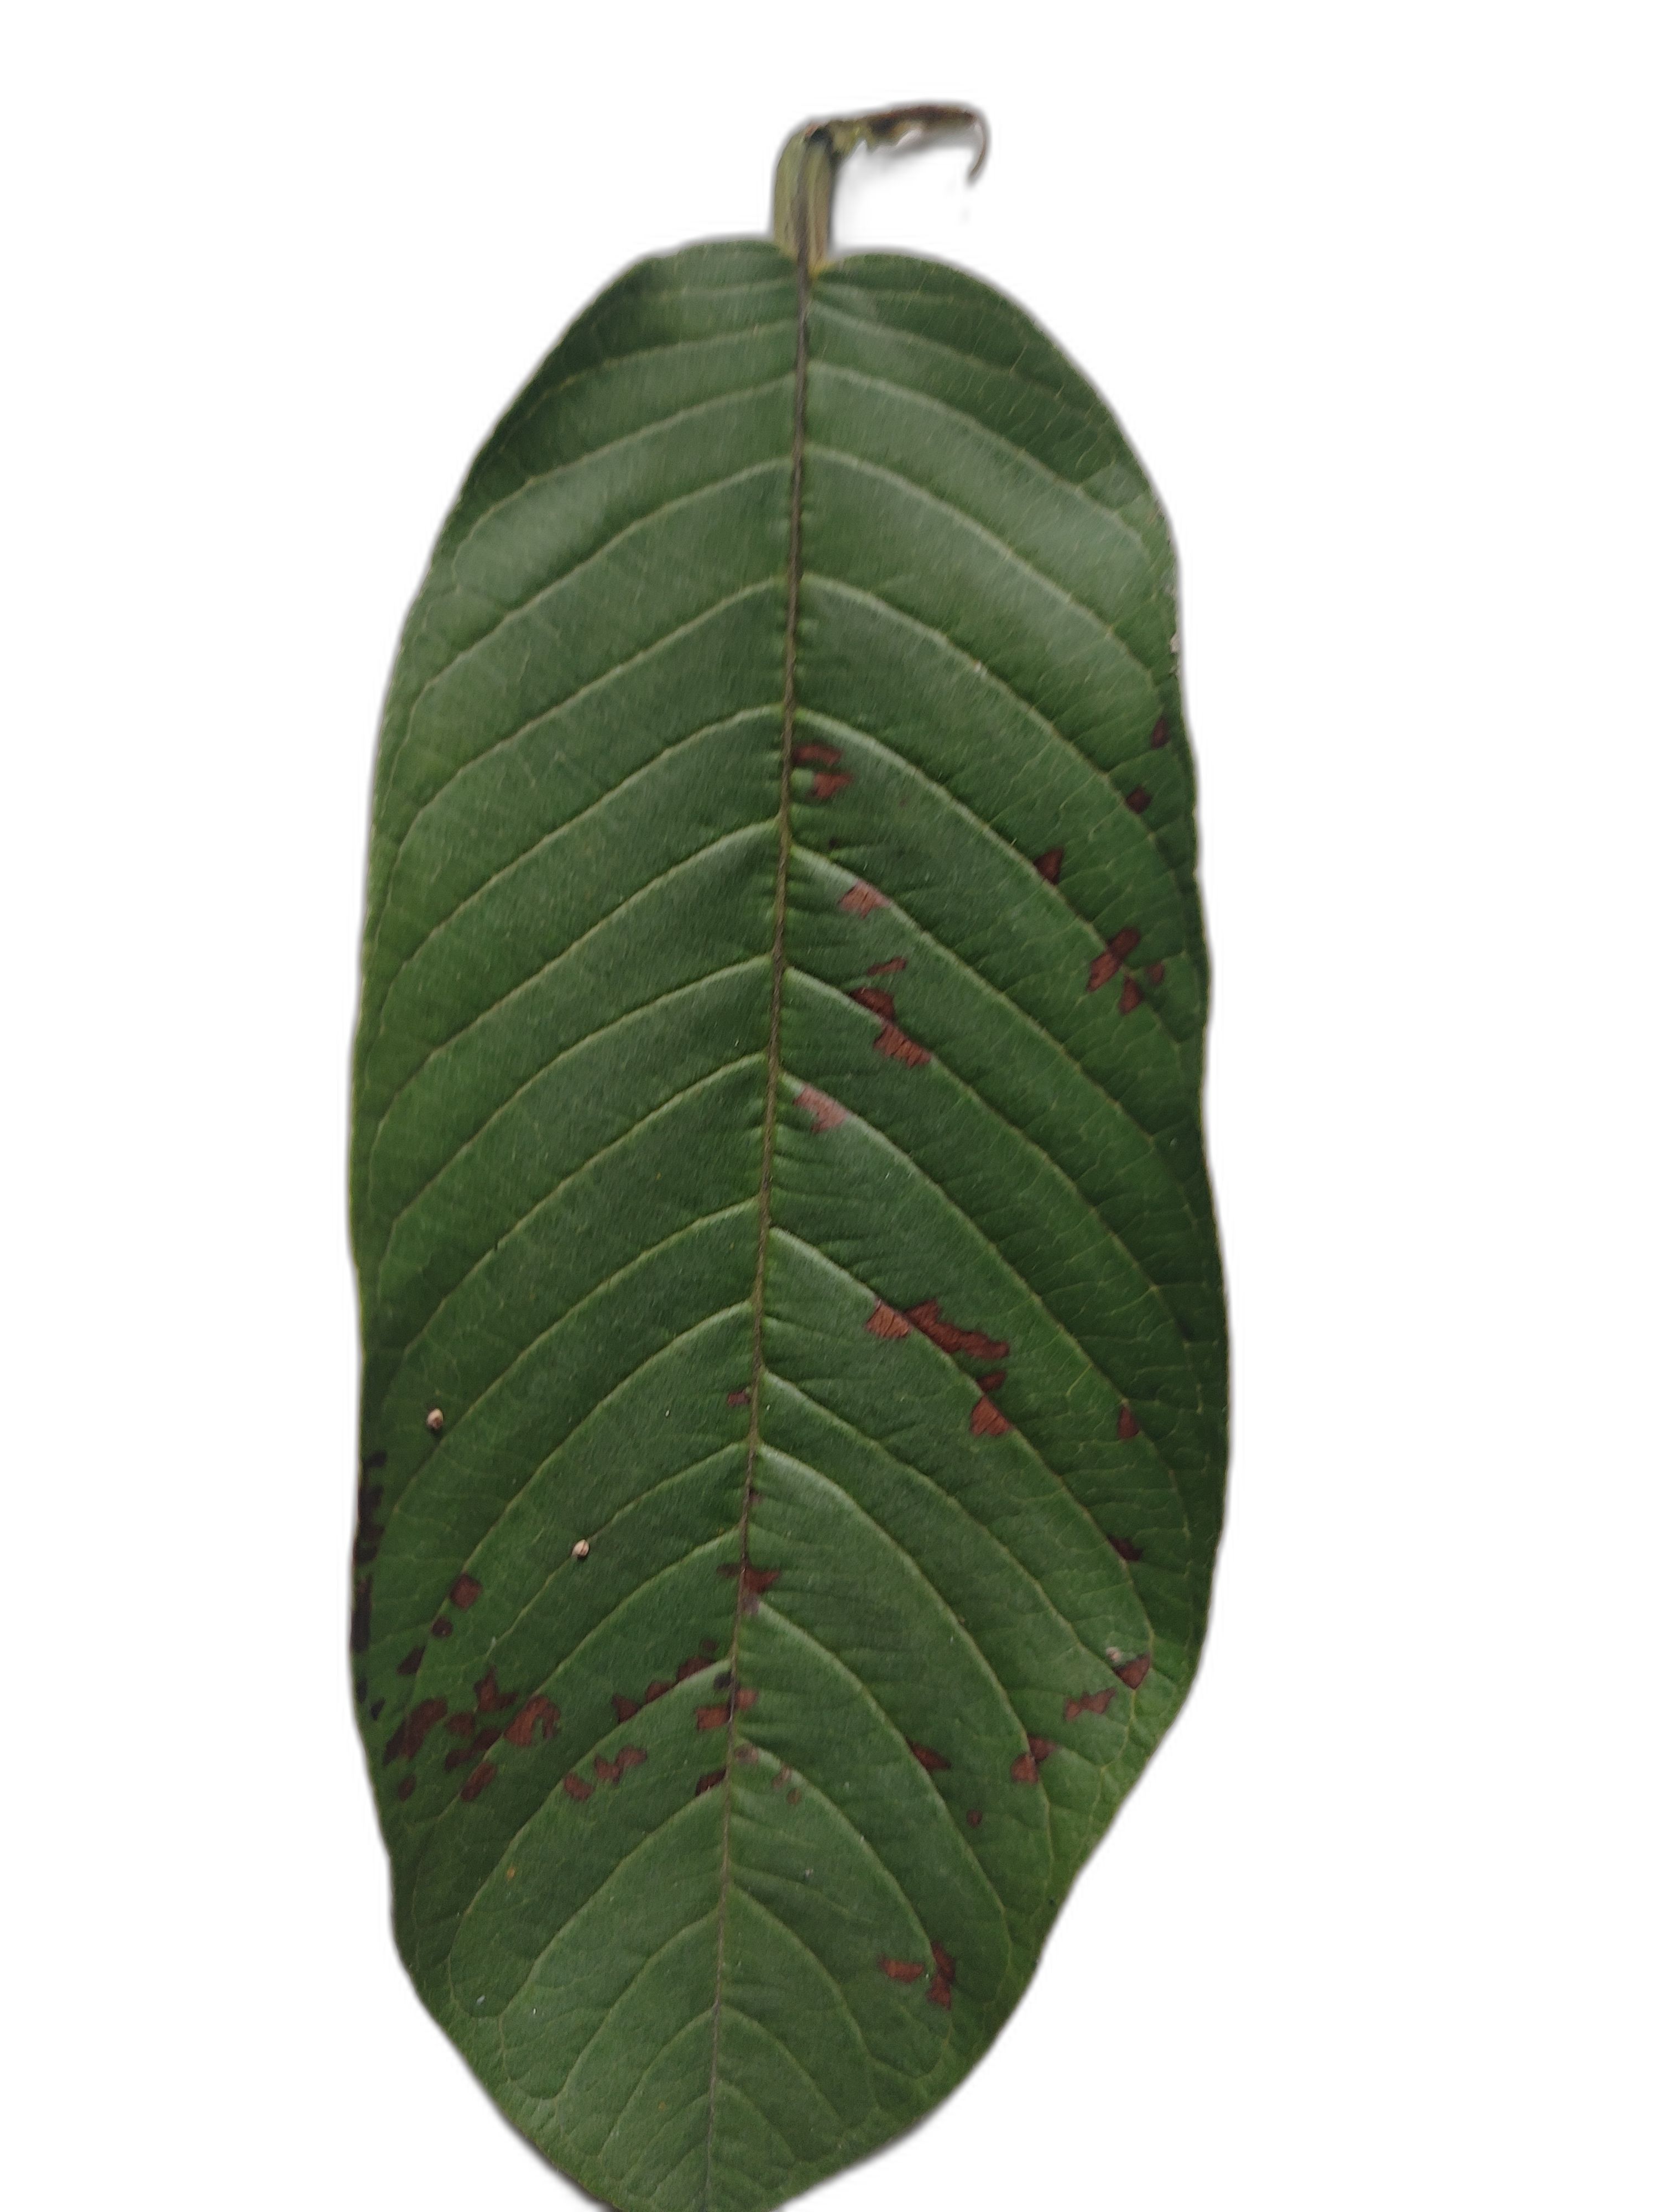
Plant part: leaf
Disease: Dot